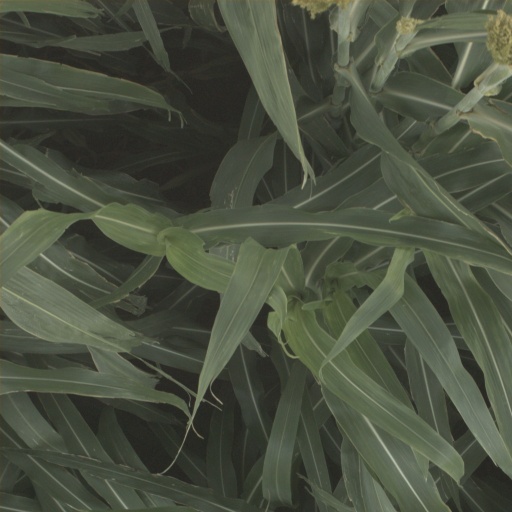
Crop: sorghum